George Holme Sumner

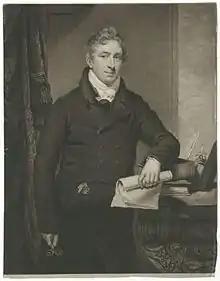
George Holme Sumner

George Holme Sumner (10 November 1760 – 26 June 1838) was at various stages throughout the 18th and 19th century one of the two Members of Parliament for Ilchester, Guildford, and Surrey.